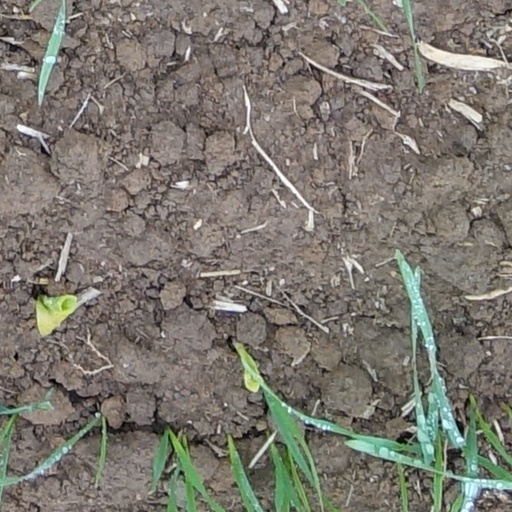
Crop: wheat